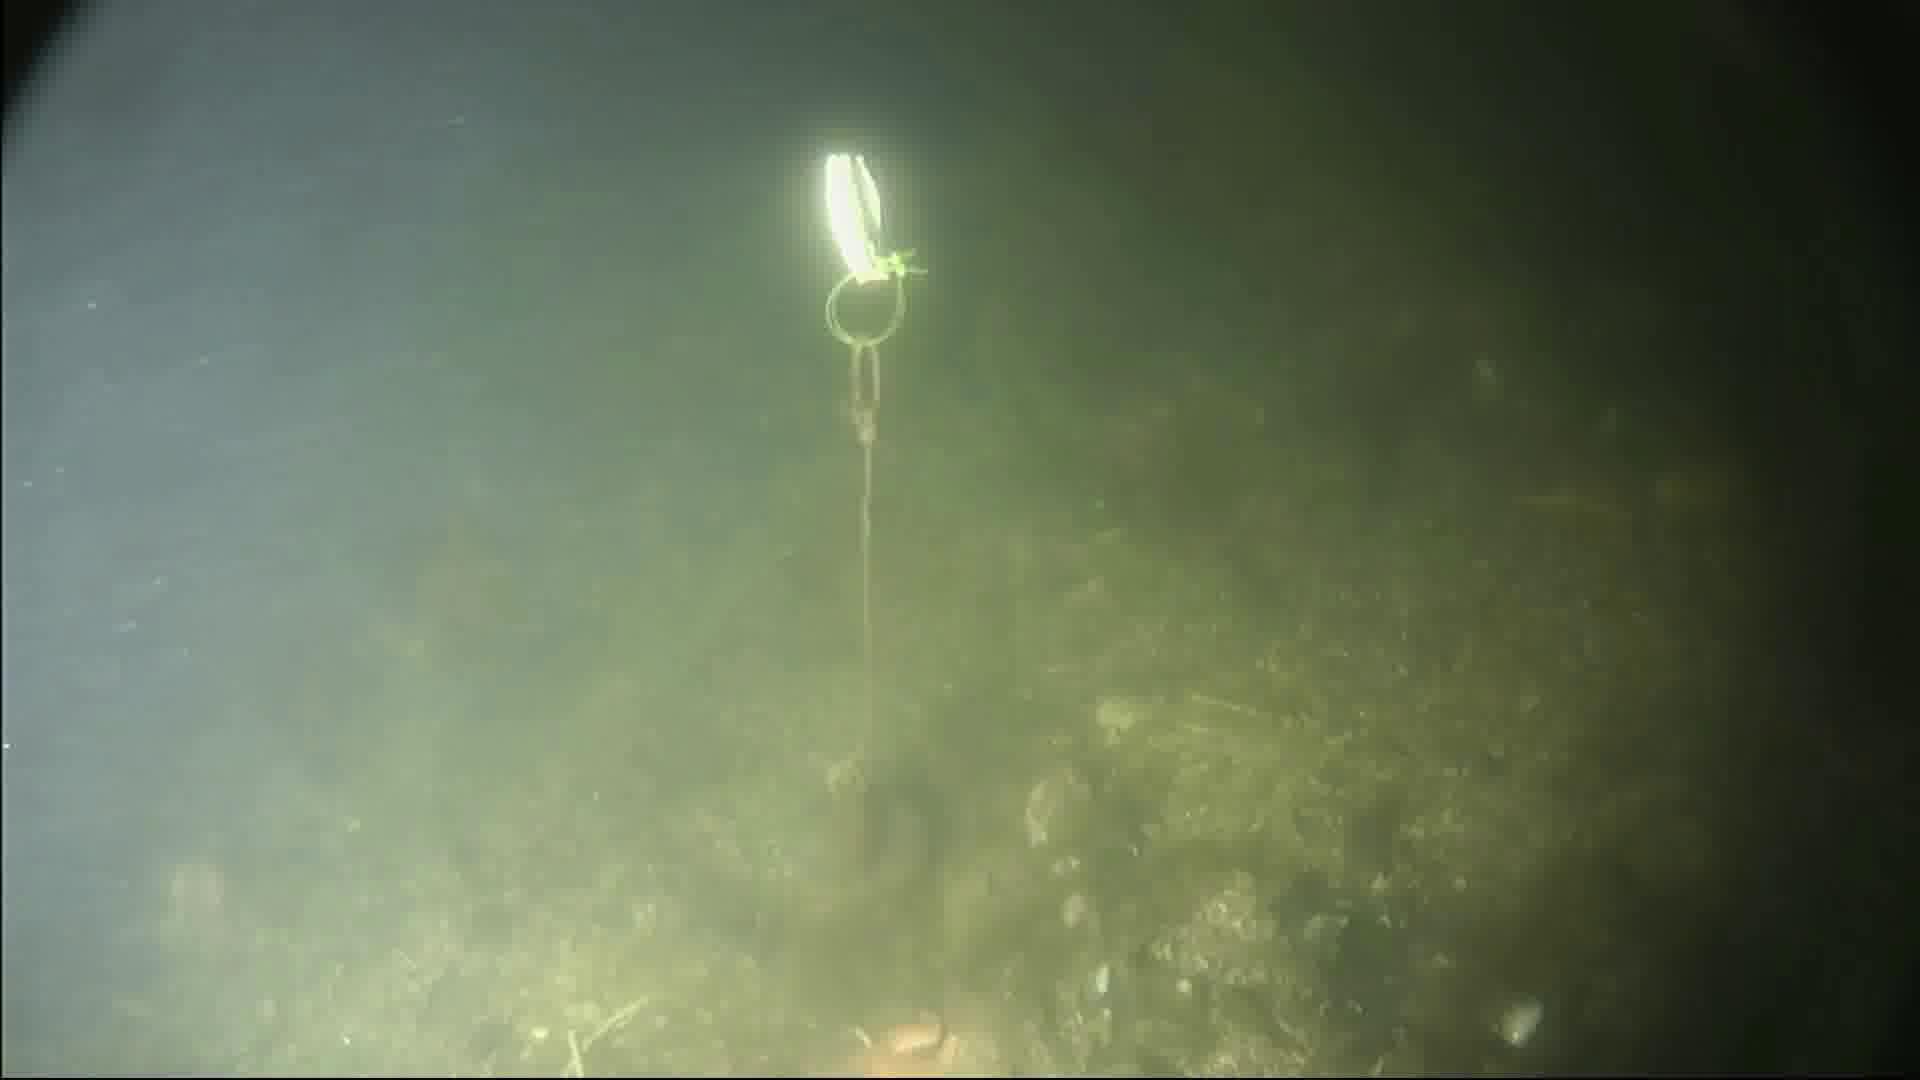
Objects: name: starfish